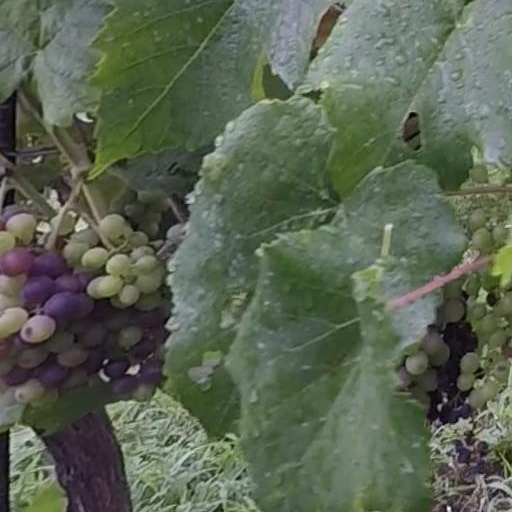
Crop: grape